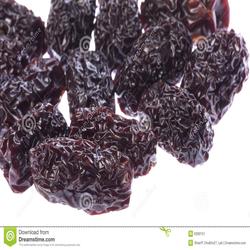
Label: Dates